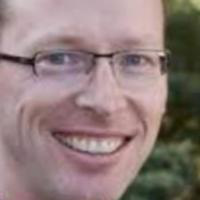
Age group: age 31-40